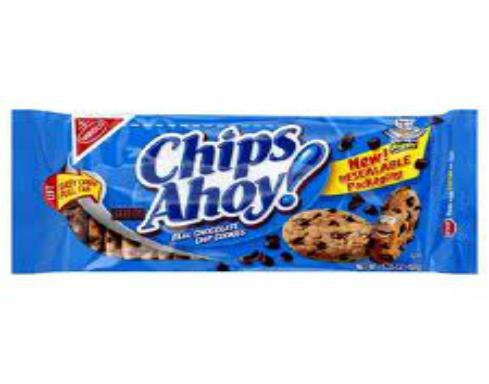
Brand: Chips Ahoy!
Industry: Food